Tourism in Indonesia

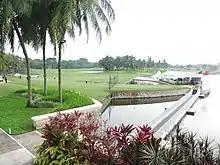
A golf course in Karawaci, Greater Jakarta area

Islam has also contributed greatly to the cultural society in Indonesia. As of 2006, 88% of Indonesia's recorded population were Muslim. Islamic culture is prominent in Sumatra, and a few of the remaining sultanate palaces can be seen in Medan and Tanjung Pinang.